Brian Glenney

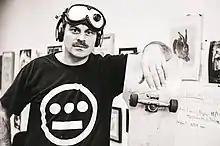

Brian Glenney (born December 14, 1974) is an American Philosopher and Graffiti Artist most known for co-founding a street art project turned movement known as the Accessible Icon Project. The movement re-designed the International Symbol of Access to display an active, engaged image with focus on the person with disability. “It was intended as a kind of radical statement,” says Elizabeth Guffey, author of Designing Disability: Symbols, Space, and Society and professor of art history at SUNY Purchase. “The very oddity of it is people started taking it seriously as a new symbol, and it’s such a weird life that it’s lived, that it’s become a kind of legal symbol.”